Nathalie Stutzmann

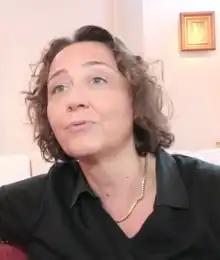
Stutzmann in 2018

Nathalie Stutzmann (née Dupuy; born 6 May 1965) is a French contralto and, in her more recent career, conductor.